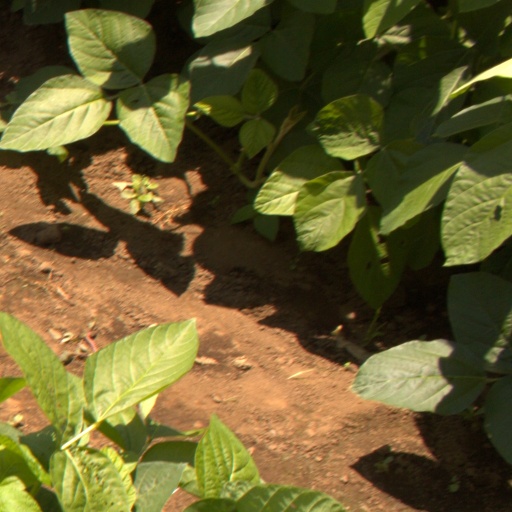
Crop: soybean